Death and funeral of Pope Benedict XVI

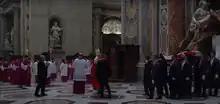
Benedict XVI's body being borne into St. Peter's Basilica by the papal gentlemen on 2 January

At the time of Benedict's death, the Holy See had procedures governing the rituals surrounding papal deaths and funerals, but which were designed specifically for the deaths of incumbent popes. Benedict's funeral was the second and final funeral celebrated according to the first edition of the "Ordo Exsequiarum Romani Pontificis", the liturgical book for papal funerals, prior to the creation of a simplified edition in 2024.